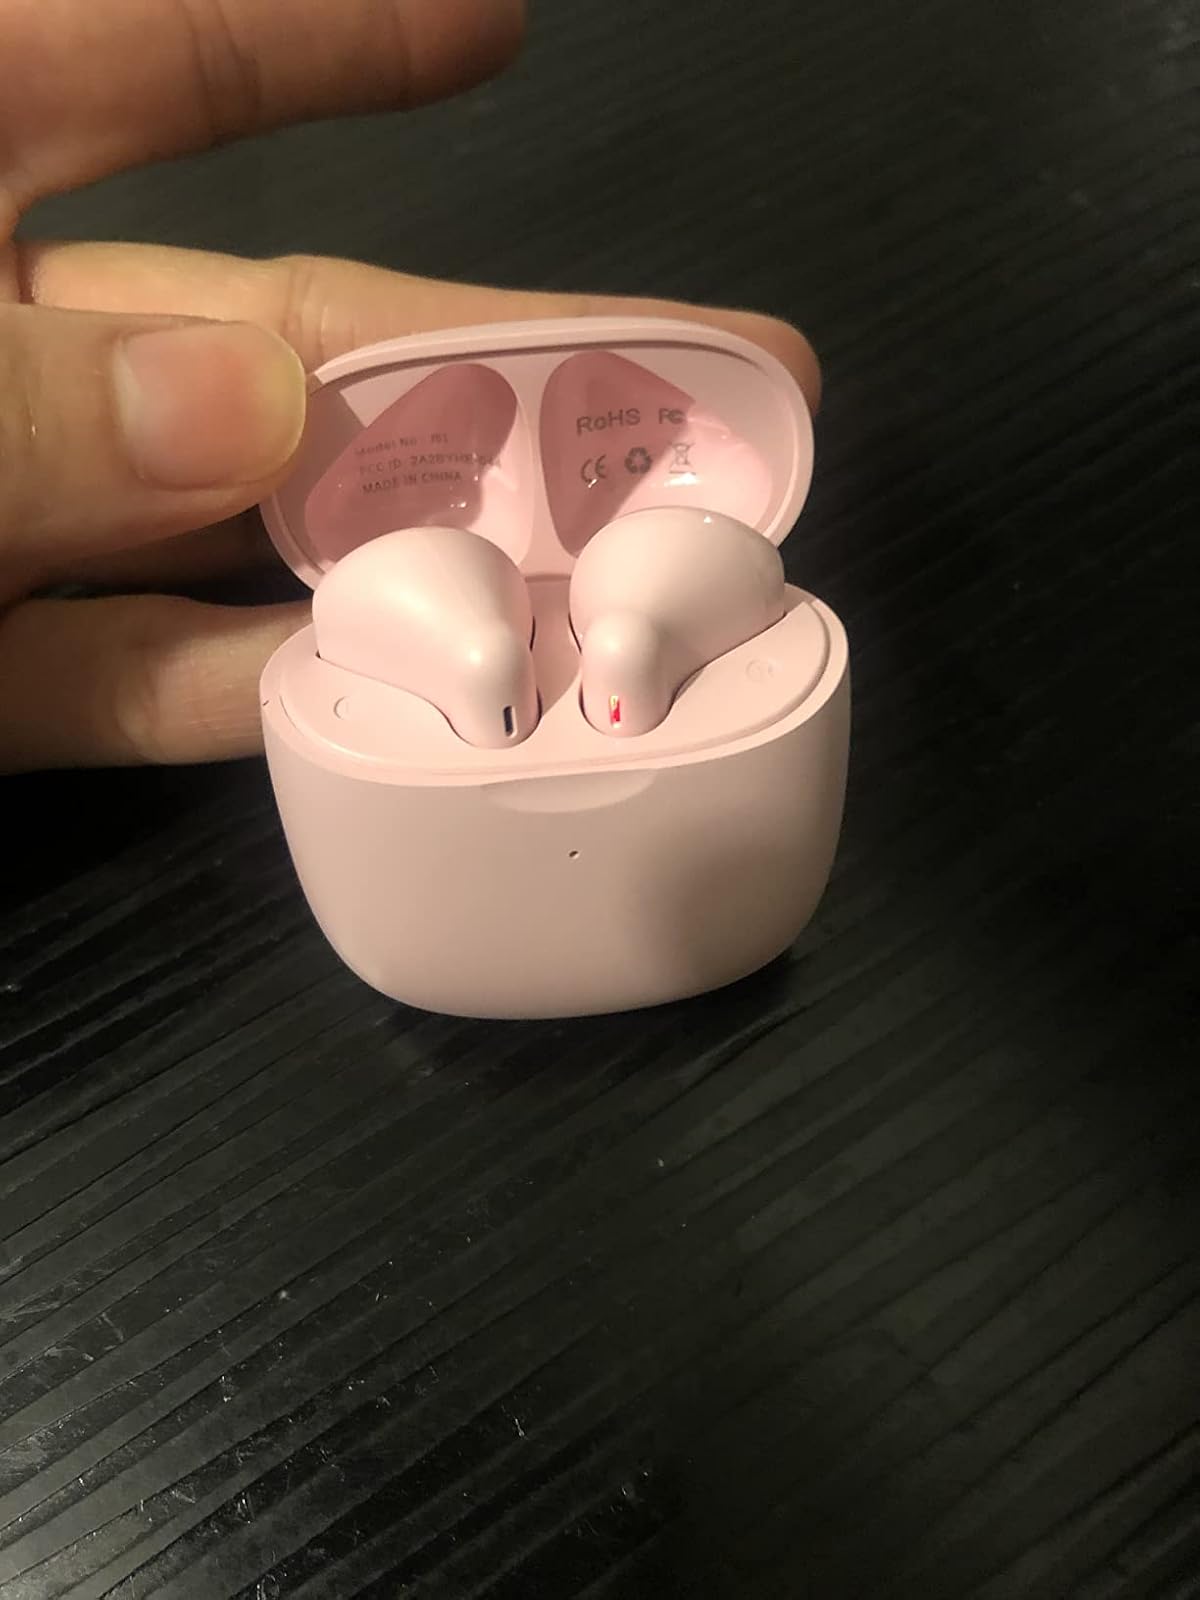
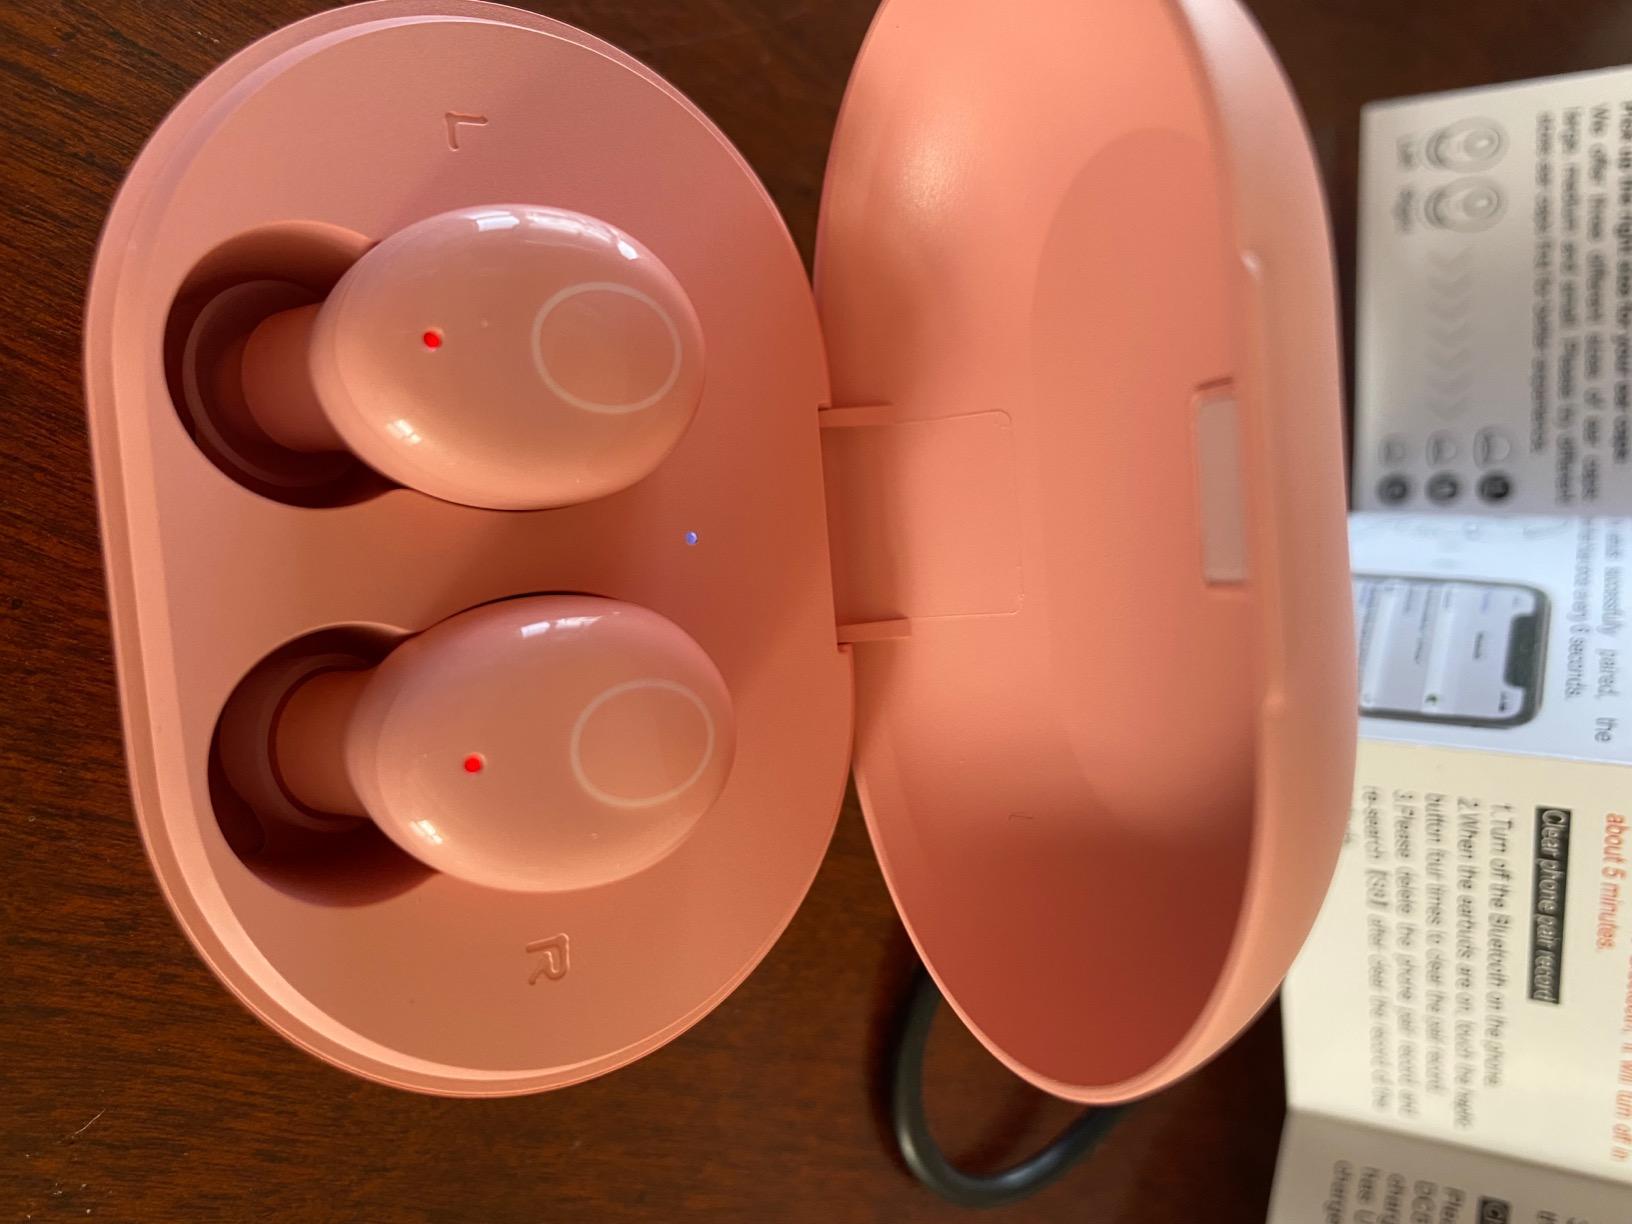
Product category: earbuds
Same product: no